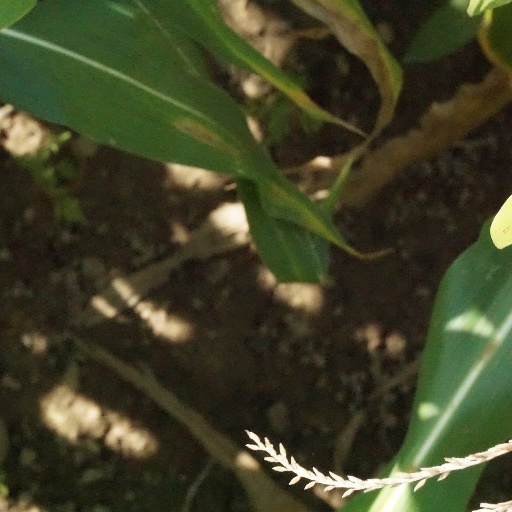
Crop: maize; corn